Electron-beam welding

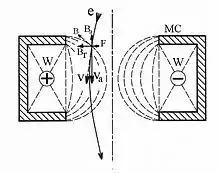
Magnetic lens

The focusing effect of a rotationally symmetrical magnetic field on the trajectory of electrons is the result of the complicated influence of a magnetic field on a moving electron. This effect is a force proportional to the induction "B" of the field and electron velocity "v". The vector product of the radial component of induction "B" and axial component of velocity "v" is a force perpendicular to those vectors, causing the electron to move around the axis. An additional effect of this motion in the same magnetic field is another force "F" oriented radially to the axis, which is responsible for the focusing effect of the magnetic lens. The resulting trajectory of electrons in the magnetic lens is a curve similar to a helix. In this context variations of focal length (exciting current) cause a slight rotation of the beam cross-section.